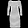
Label: Dress